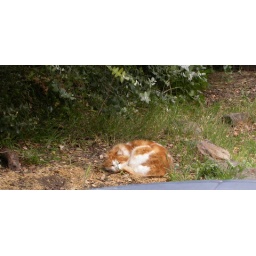
i woke up one random morning and this random cat was randomly sleeping in a random patch of grass in the yard.